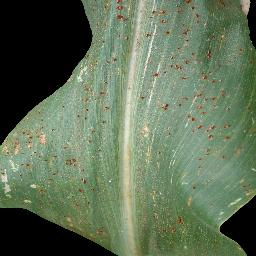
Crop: corn
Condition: (maize)_common_rust